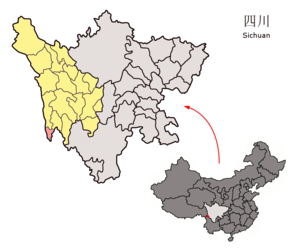
Le xian de Dêrong est un district administratif de la province du Sichuan en Chine. Il est placé sous la juridiction de la préfecture autonome tibétaine de Garzê.